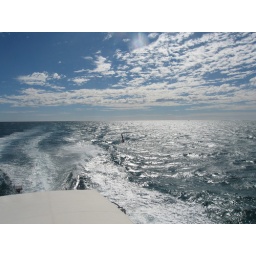
Winter sky over the ocean